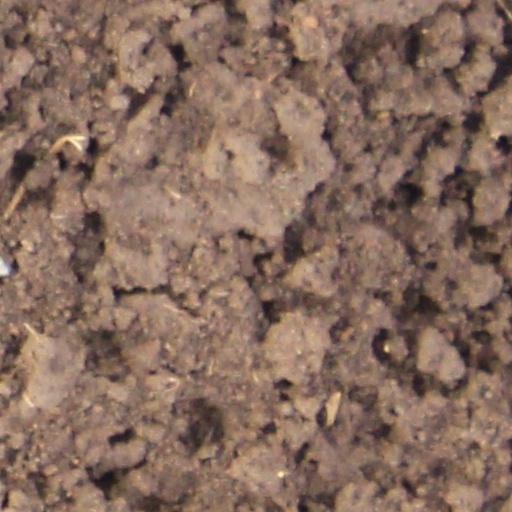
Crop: wheat